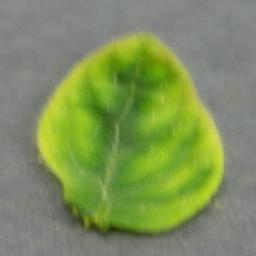
Label: Tomato___Tomato_Yellow_Leaf_Curl_Virus